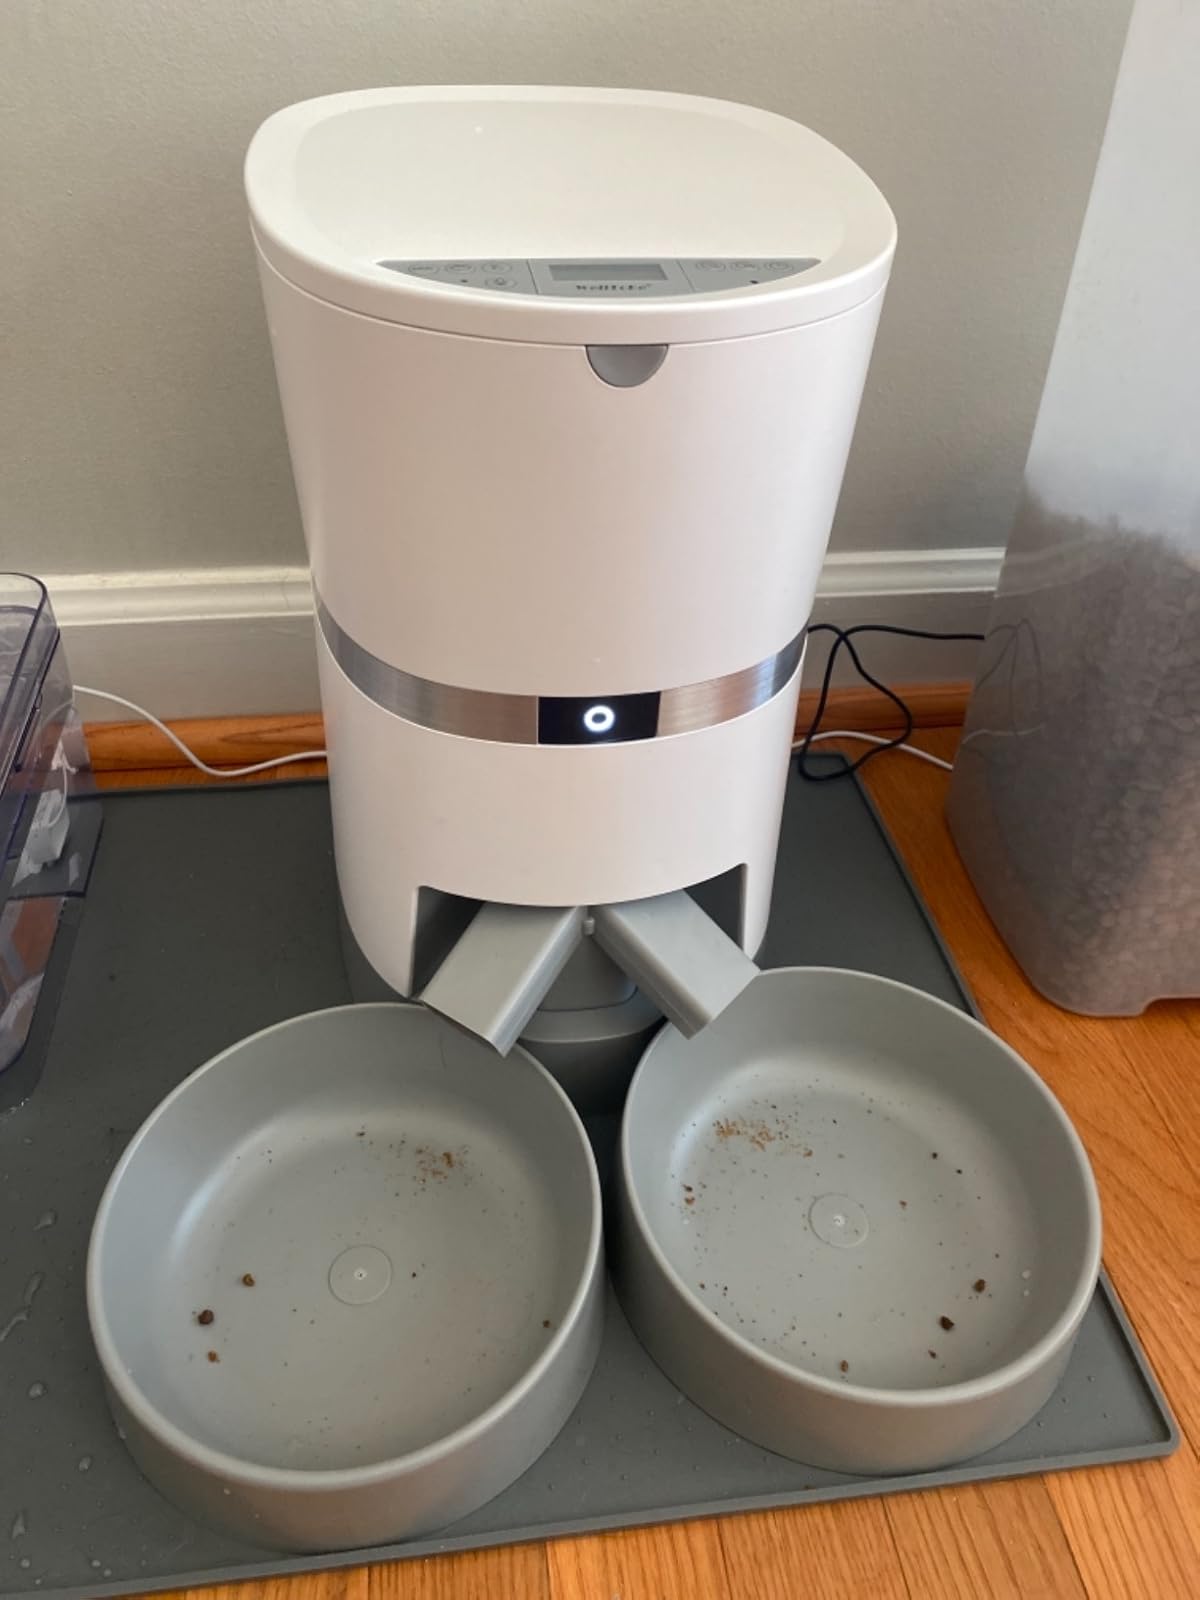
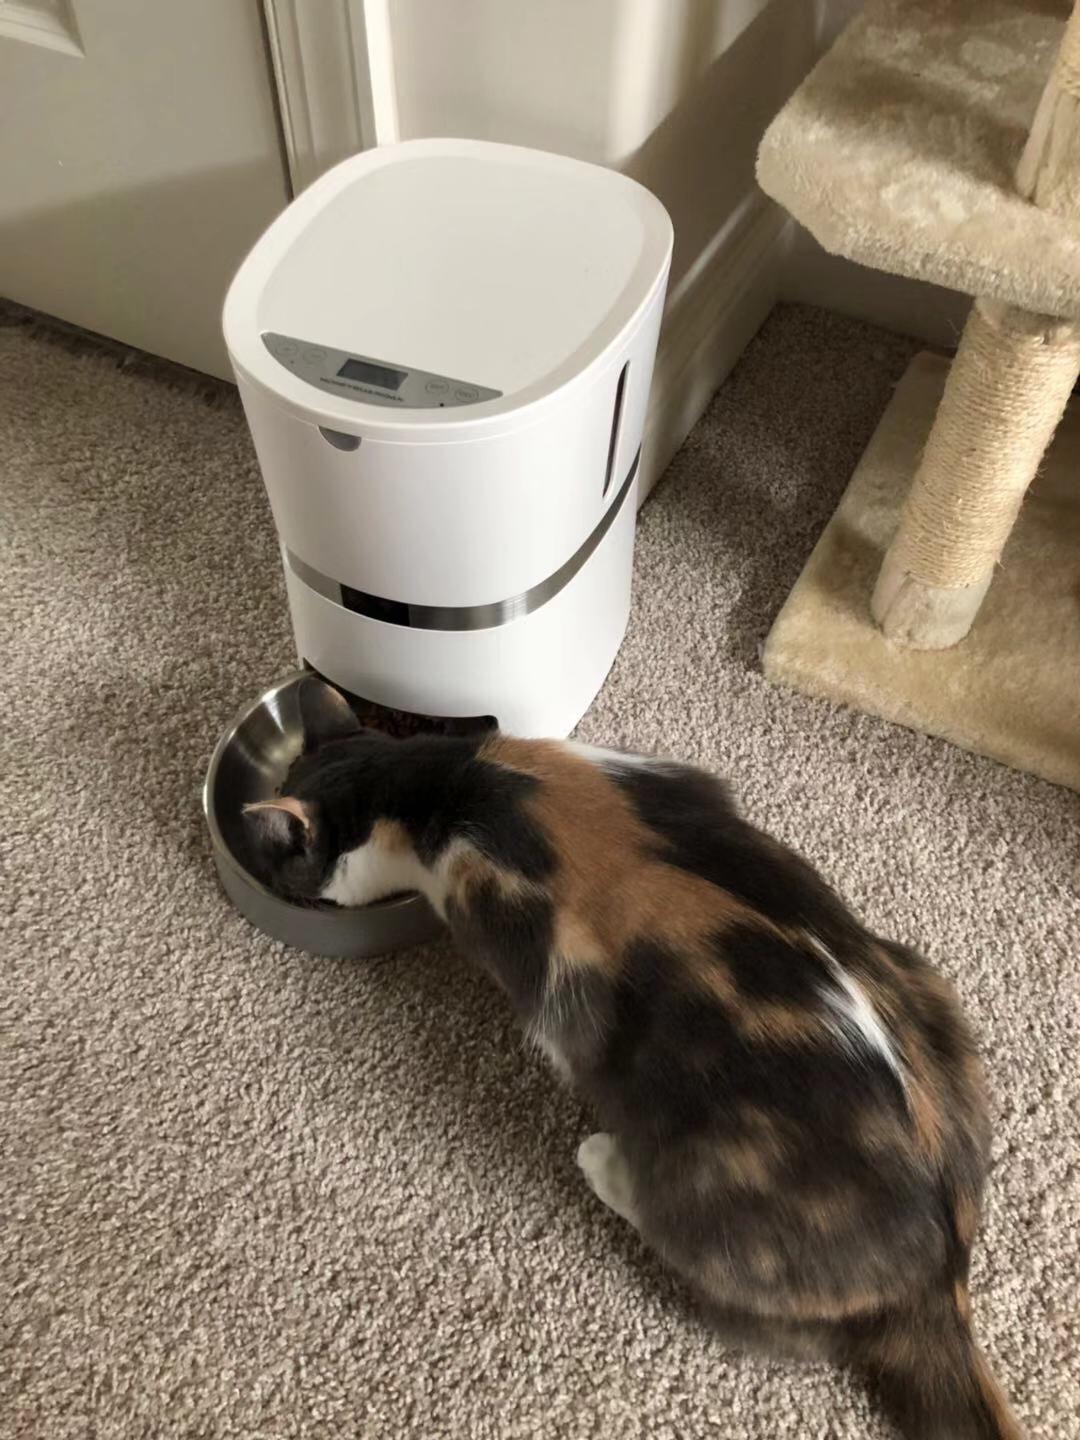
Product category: items_feeder
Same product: no